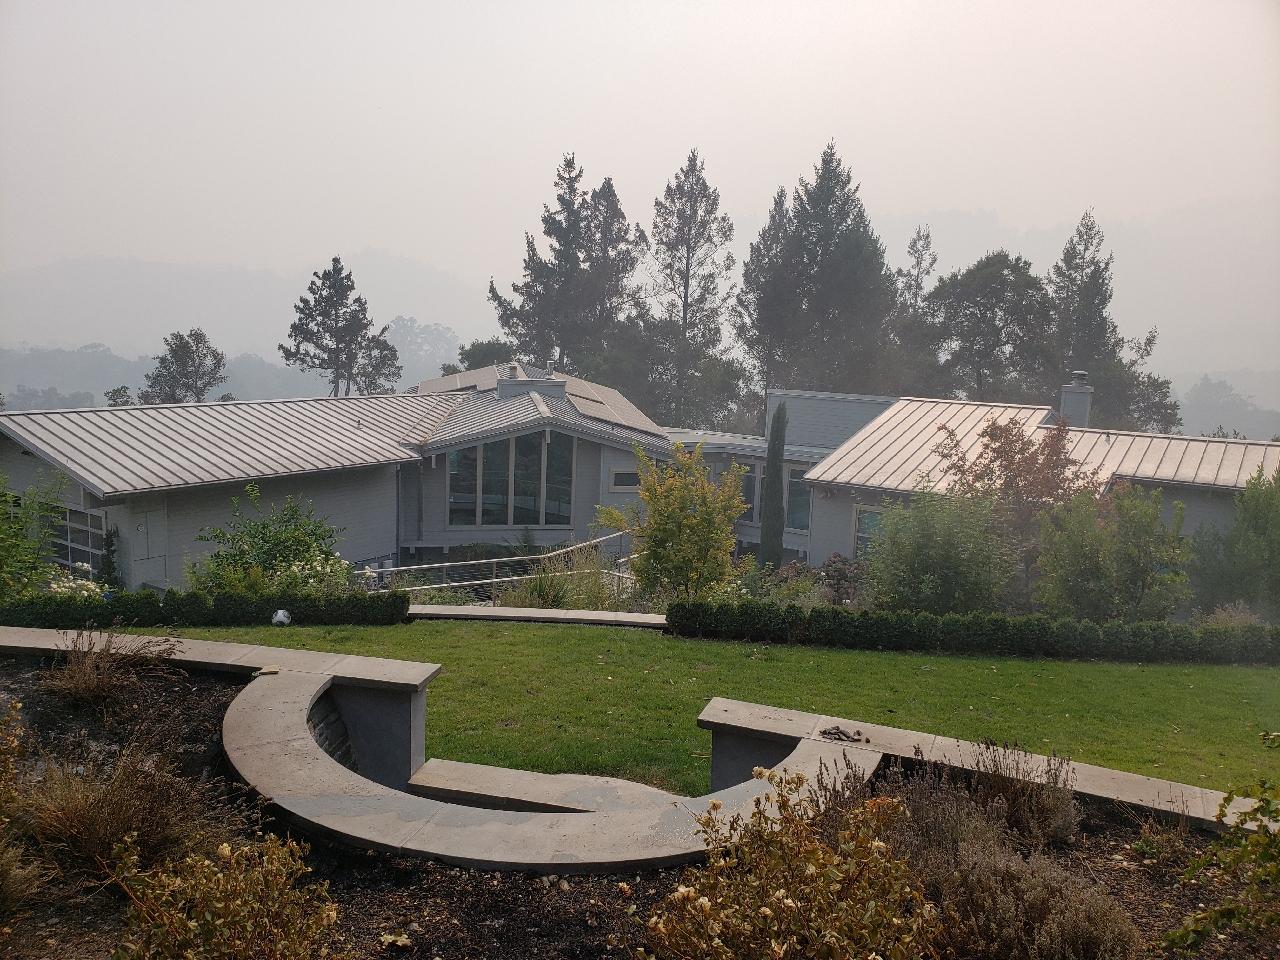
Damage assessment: no_damage